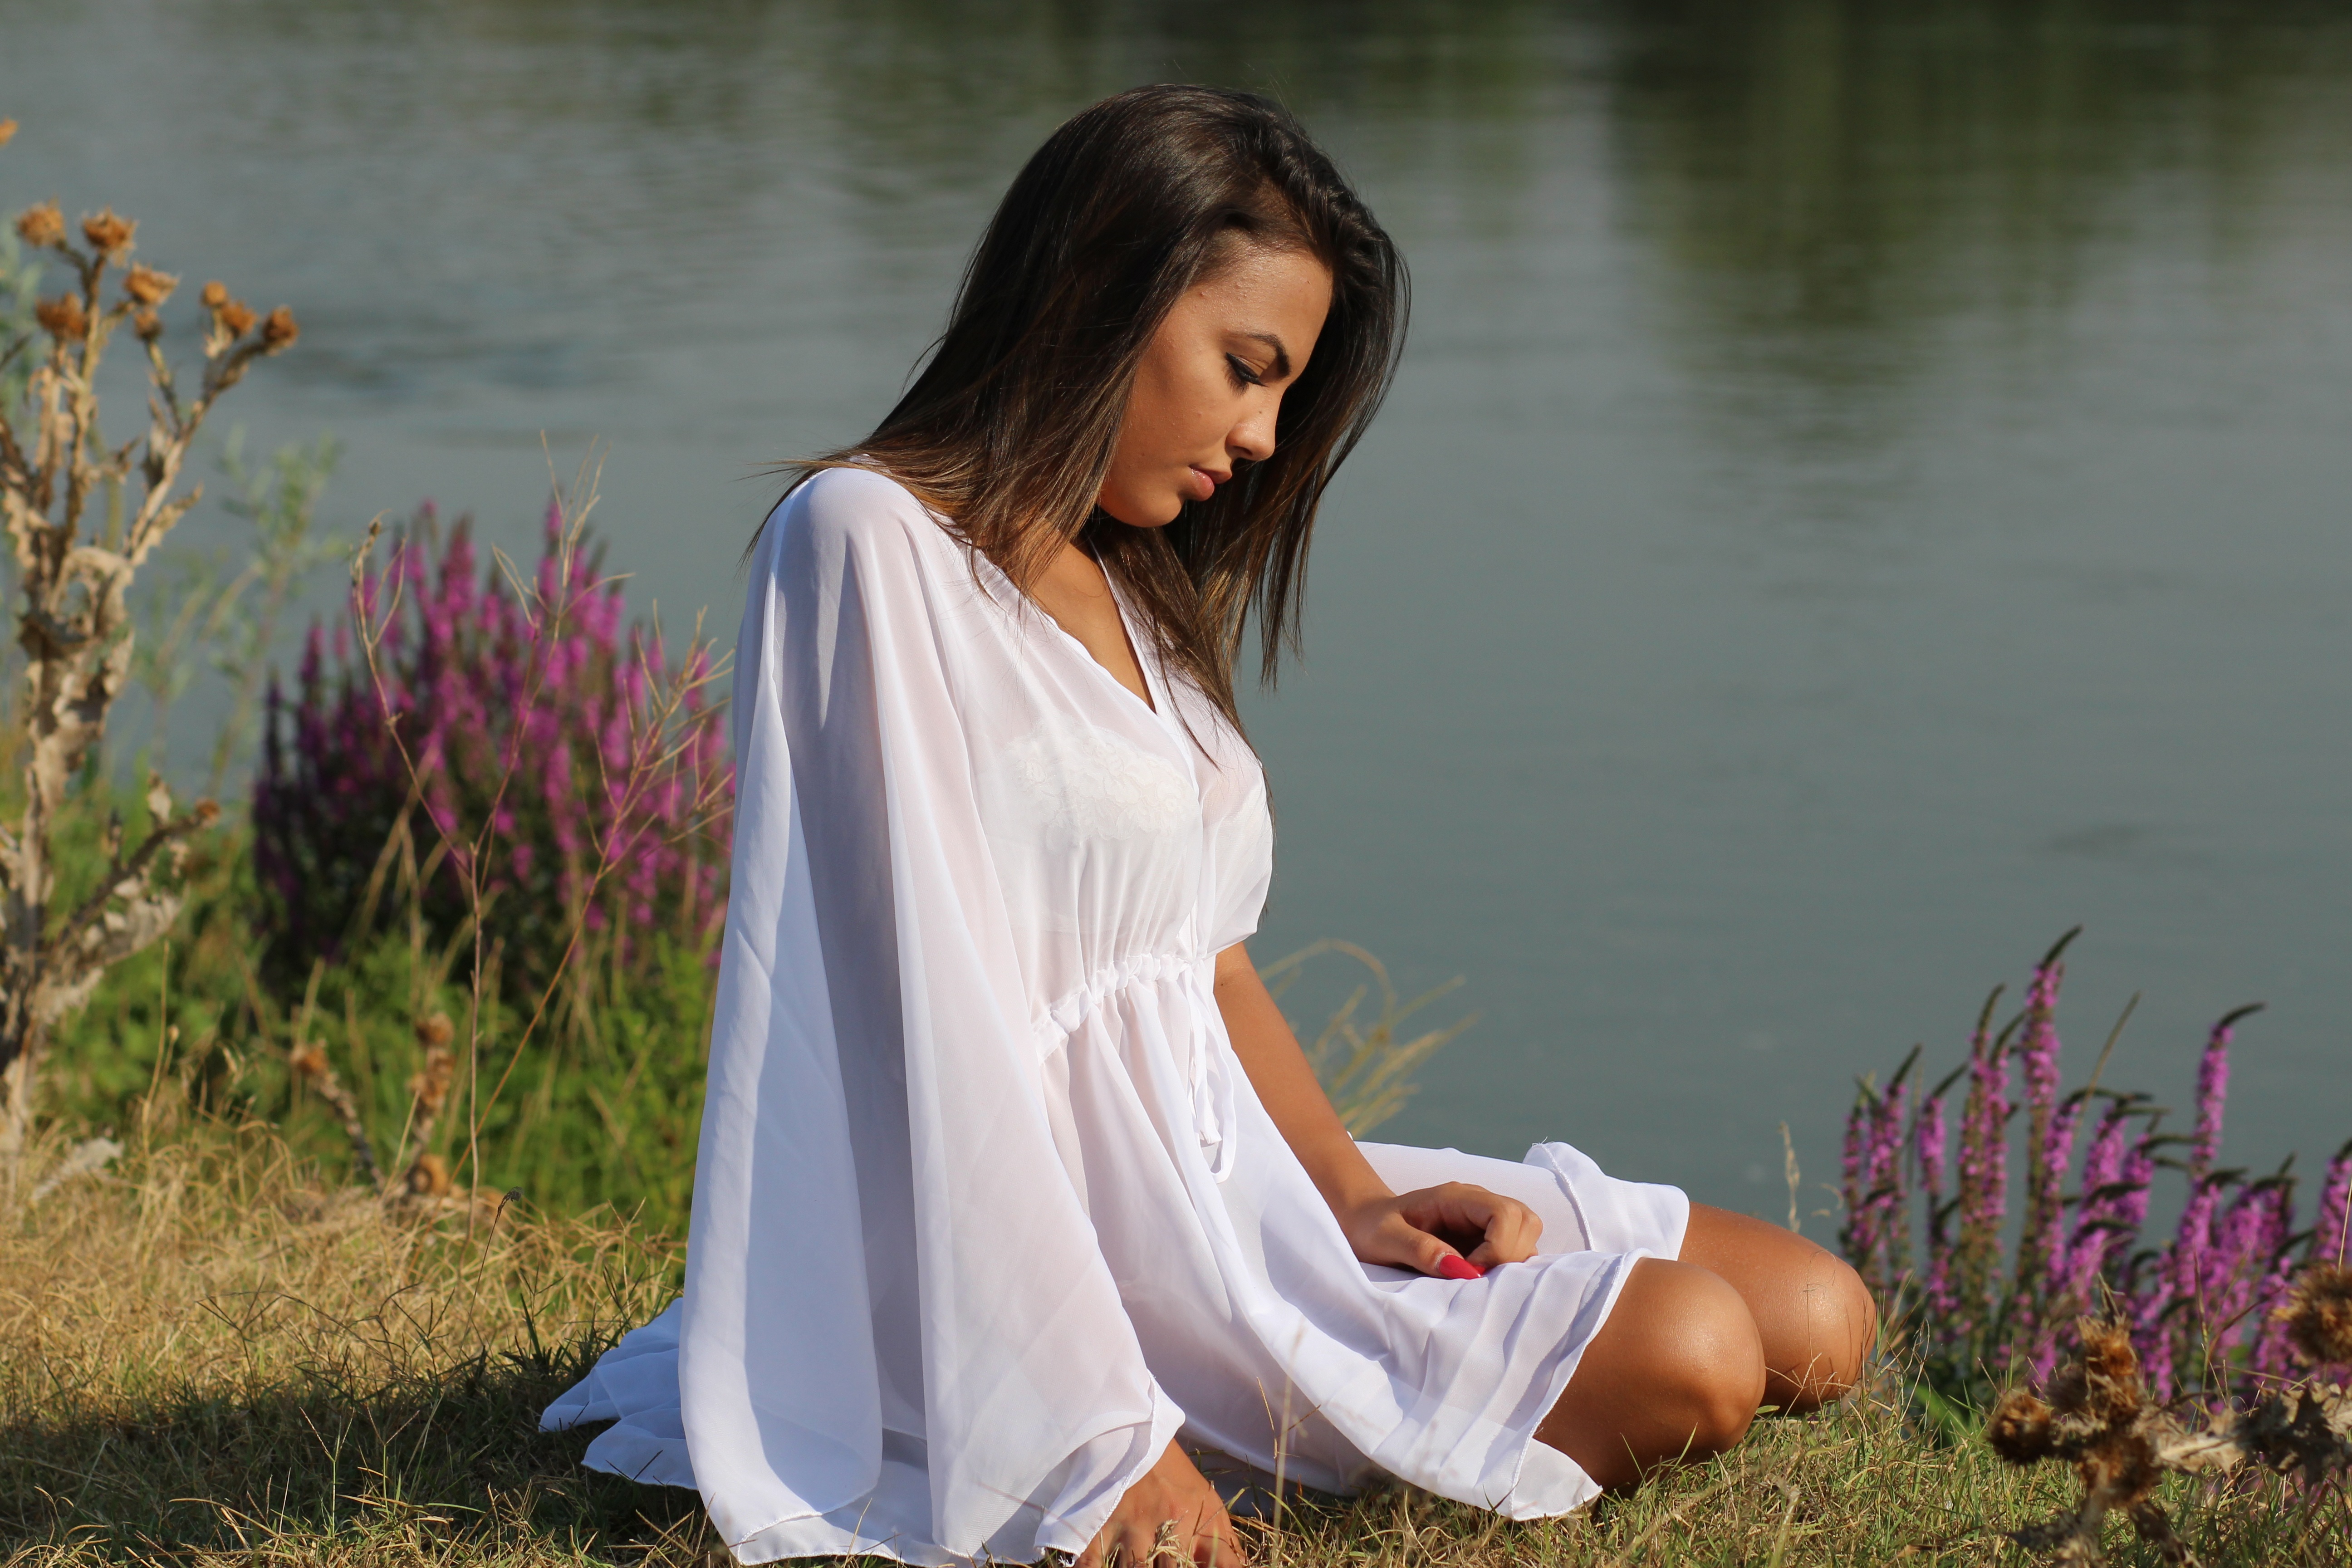
person, girl, woman, white, photography, sunlight, flower, lake, portrait, model, spring, autumn, brown, romance, fashion, clothing, lady, season, dress, photograph, beauty, sensual, photo shoot, portrait photography